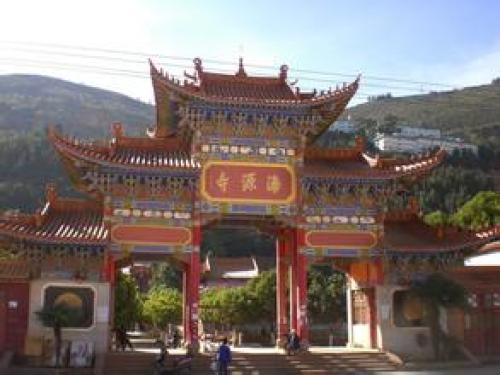
地标名称：海源寺
所在城市：昆明市·五华区